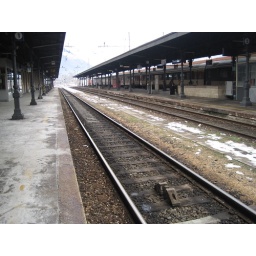
The coloration of the rock alongside the tack is made more brown by all the cigarette butts.